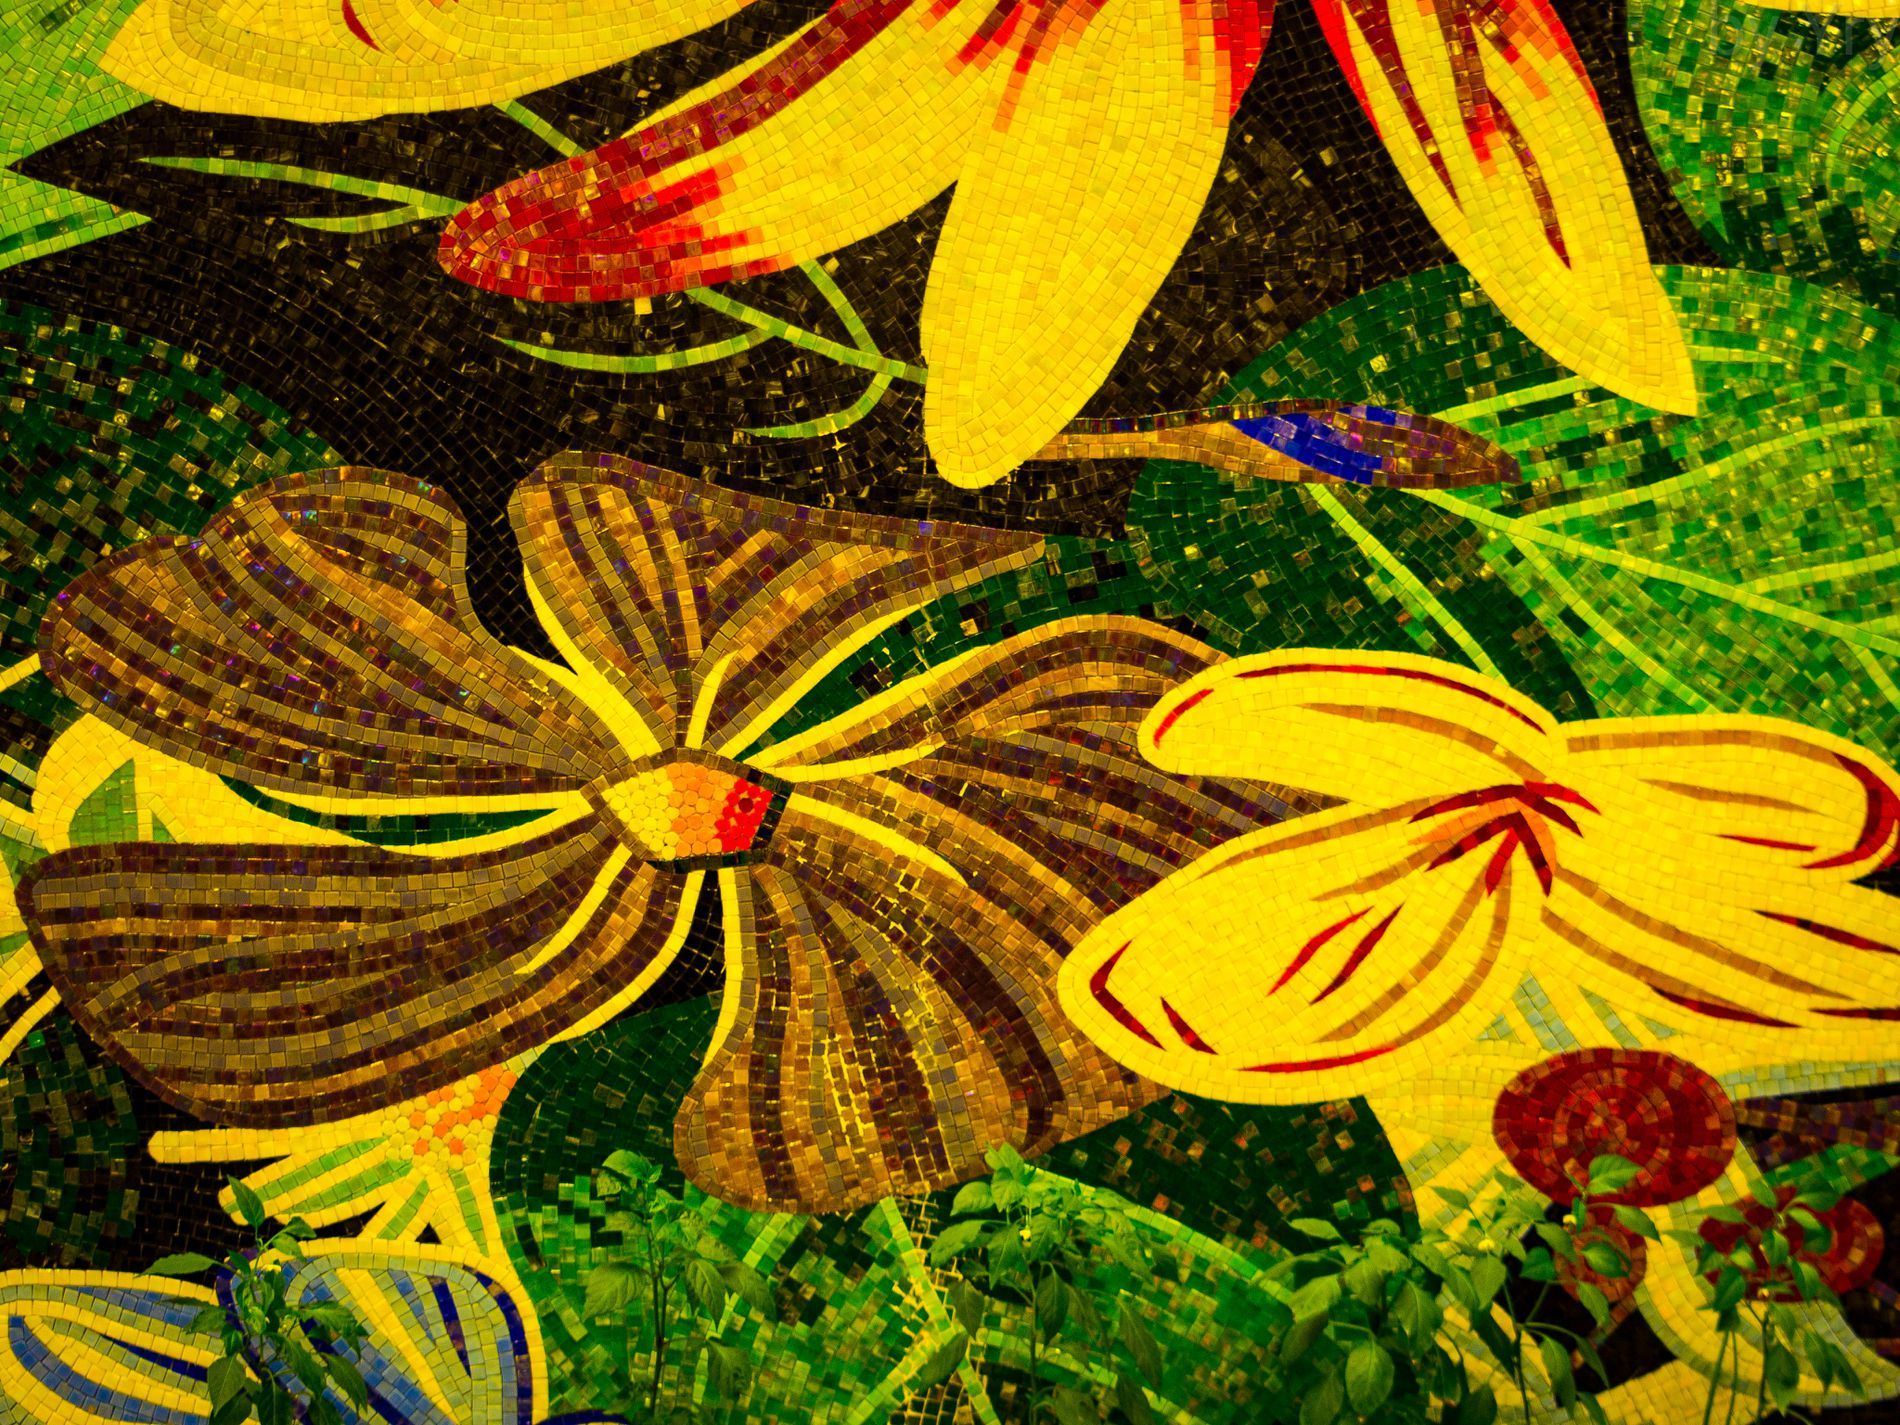
Floral Mosaic
A vibrant mosaic artwork showcasing large, colorful flowers interwoven with lush green mosaic leaves and real plants.
A close-up shot of a mosaic mural showcases large floral patterns in yellow, brown, and deep red, crafted from hundreds of small, colored tiles. At the bottom, real leaves mix with the tiled design, blending natural and artificial textures. The atmosphere feels lively and fantastical, with intense artificial lighting enriching the gold, deep red, green, and brown tones, making the tiles shine vibrantly.
Labels: Art, Tile, Mosaic, Painting, Modern Art, Flower, Plant, Collage, Floral Design, Graphics, Pattern
Camera: NIKON CORPORATION NIKON D3100
Aperture: F4.5
Exposure: 1/20 sec
ISO: 400
Focal length: 55.0 mm